Armoured fighting vehicles of the Irish Army

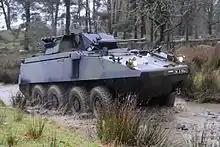
Irish Army Mowag Piranha IIIH MRV

The seven GSR Ford Mk IV armoured cars were also built by Great Southern Railways (GSR) and were similar to the Morris Mk IV but a turret with Hotchkiss machine gun also built by GSR was fitted. All the Ford Mk IVs were built and delivered in 1940. The army sold all 7 Ford Mk IVs in 1954.